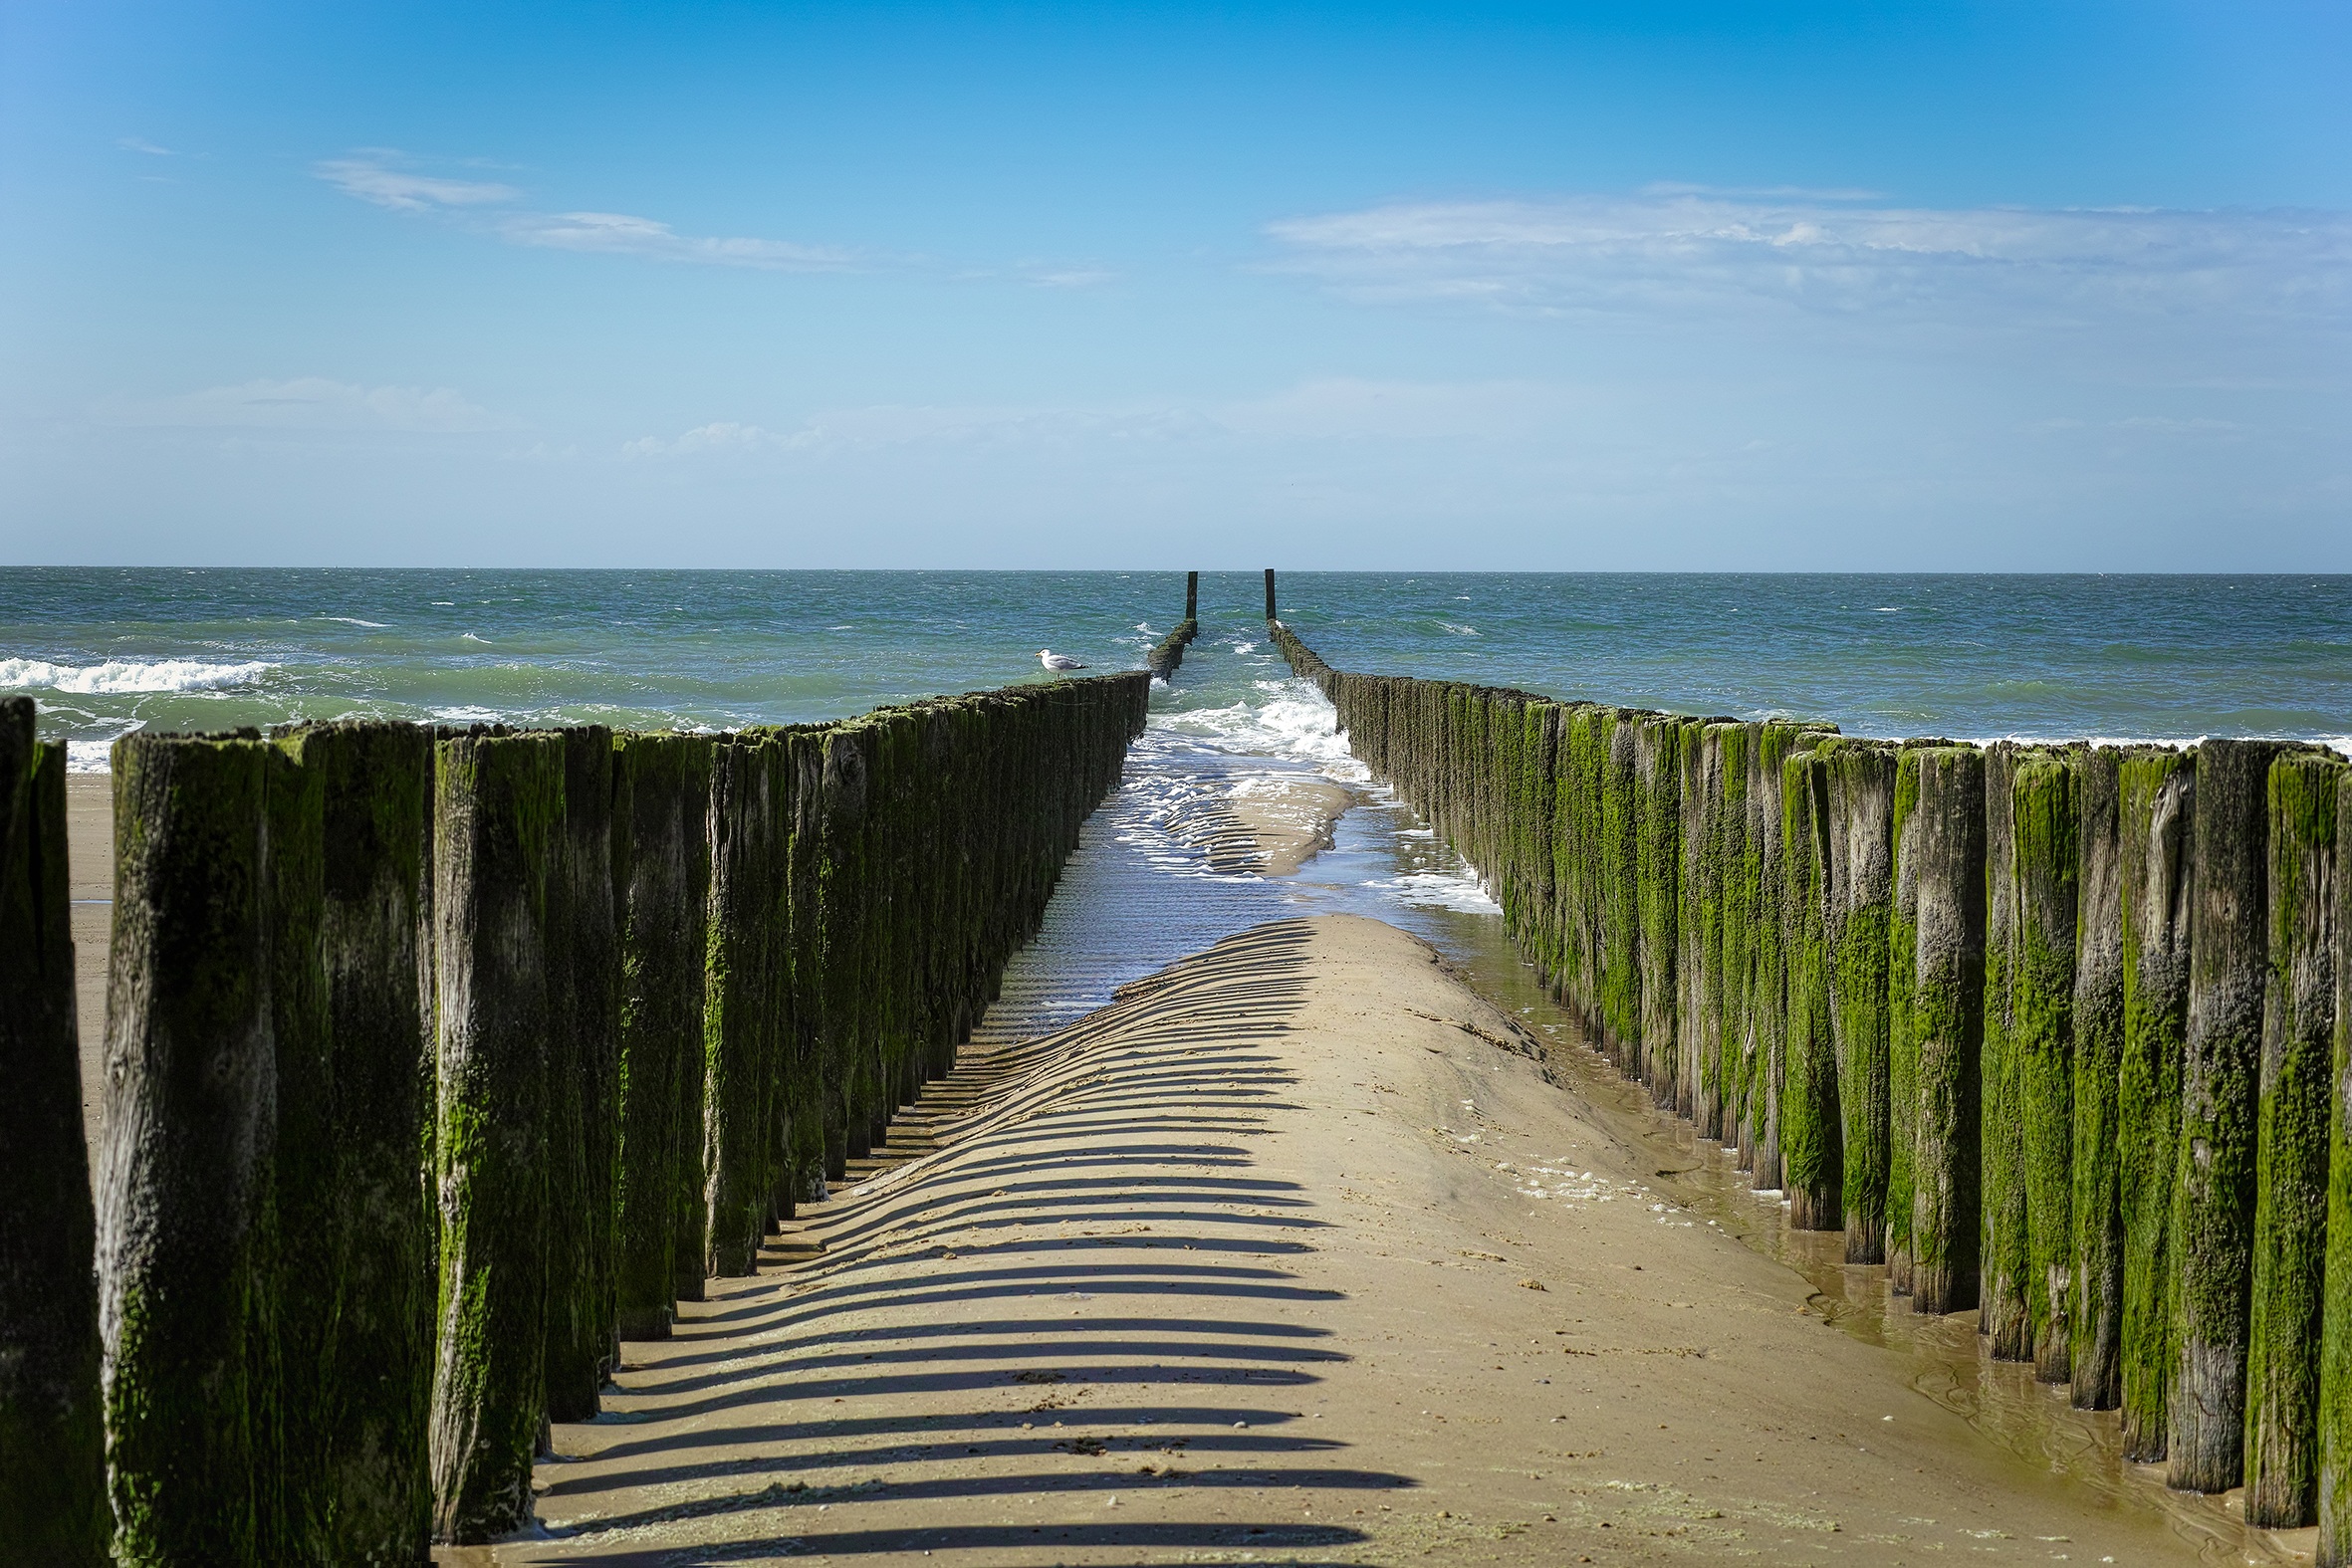
beach, sea, coast, water, sand, ocean, horizon, sunlight, shore, wave, walkway, vacation, cliff, relax, bay, terrain, body of water, holland, habitat, north sea, coastal landscape